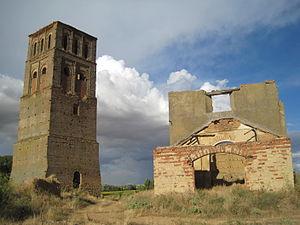
Santervás de Campos est une commune de la province de Valladolid dans la communauté autonome de Castille-et-León en Espagne.